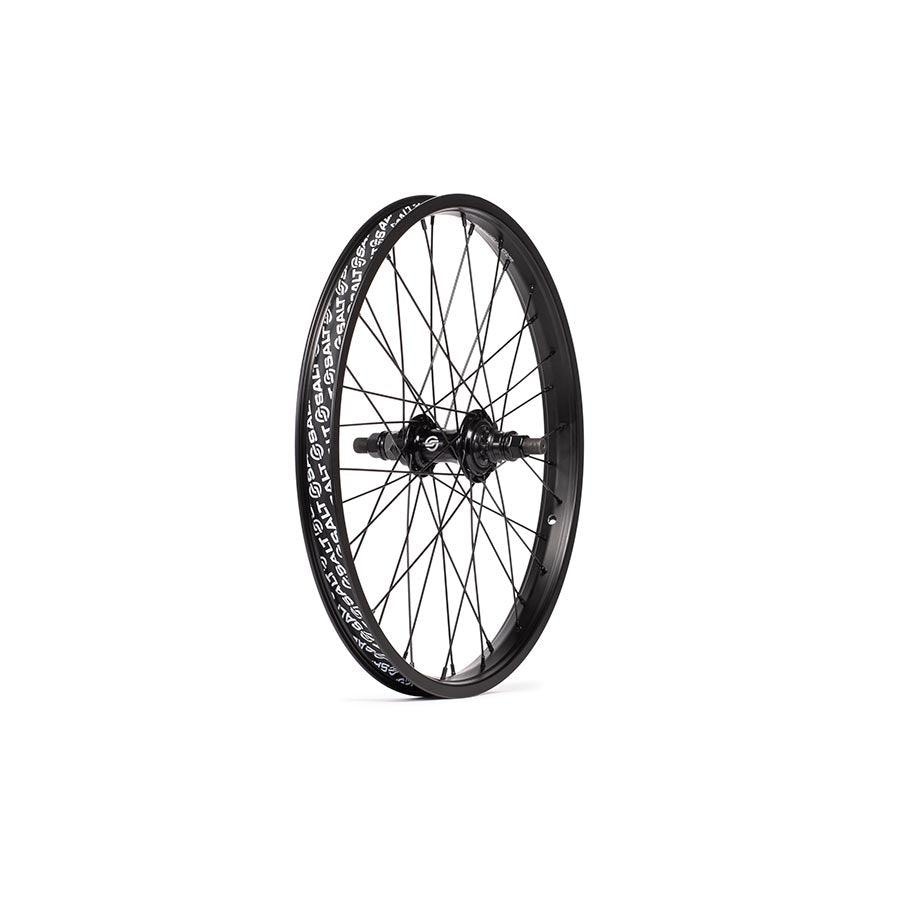
Rookie Cassette
Wider 35mm SALT ''BEAM'' rim Cassette rear wheel with 9t driver Includes rim tape Attributes Axle Type 14mm Freehub Body BMX Cassette Hub Model Salt Rookie Hub Spacing 110mm Position Rear Rim Color Black Rim Construction Single wall Rim Drilling 36 Rim External Width 36mm Rim Material Aluminum Rim Model Salt Beam Spoke Type J-Bend Valve Schrader Wheel Diameter/ISO 20'' / 406 Wheel Tire Type Clincher Wheel-Brake Comp. Rim
Brand: Salt
Category: Sporting Goods > Outdoor Recreation > Cycling > Bicycle Parts > Bicycle Wheels > Bicycle Rear Wheels